Tuzla

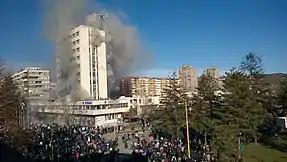
Tuzla Canton Government Building in flames during the 2014 unrest in Bosnia and Herzegovina.

In the 1990 elections the Reformists won control of the municipality being the only municipality in Bosnia where non-nationalists won. During the Bosnian War of Independence between 1992 and 1995 the town was the only municipality not governed by the SDA party-led authorities. After Bosnia and Herzegovina declared independence and was recognized by the United Nations the city was besieged by Serbian forces. A few days later Serbian forces attacked Tuzla. The town was not spared the atrocities of the Bosnian War.